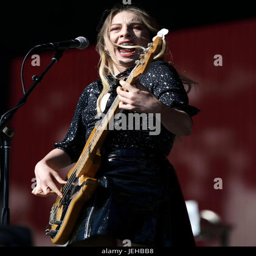
musician of pop artist performing on the other stage at festival